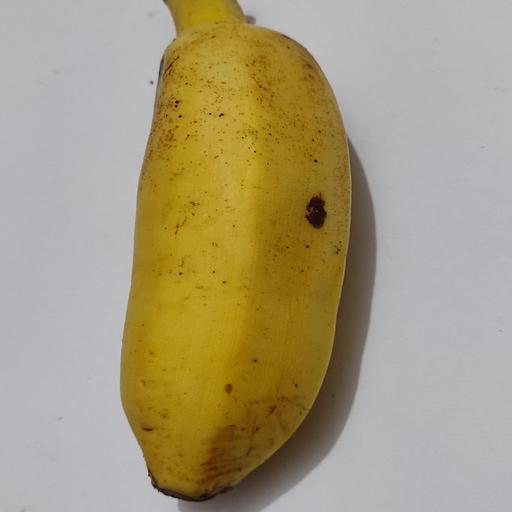
Crop type: Banana